Greek War of Independence

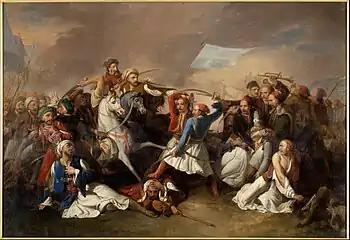
"The death of Markos Botsaris during the Battle of Karpenisi" by Marsigli Filippo.

From the early stages of the revolution, success at sea was vital for the Greeks. When they failed to counter the Ottoman Navy, it was able to resupply the isolated Ottoman garrisons and land reinforcements from the Ottoman Empire's provinces, threatening to crush the rebellion; likewise the failure of the Greek fleet to break the naval blockade of Messolonghi (as it did several times earlier) in 1826 led to the fall of the city.